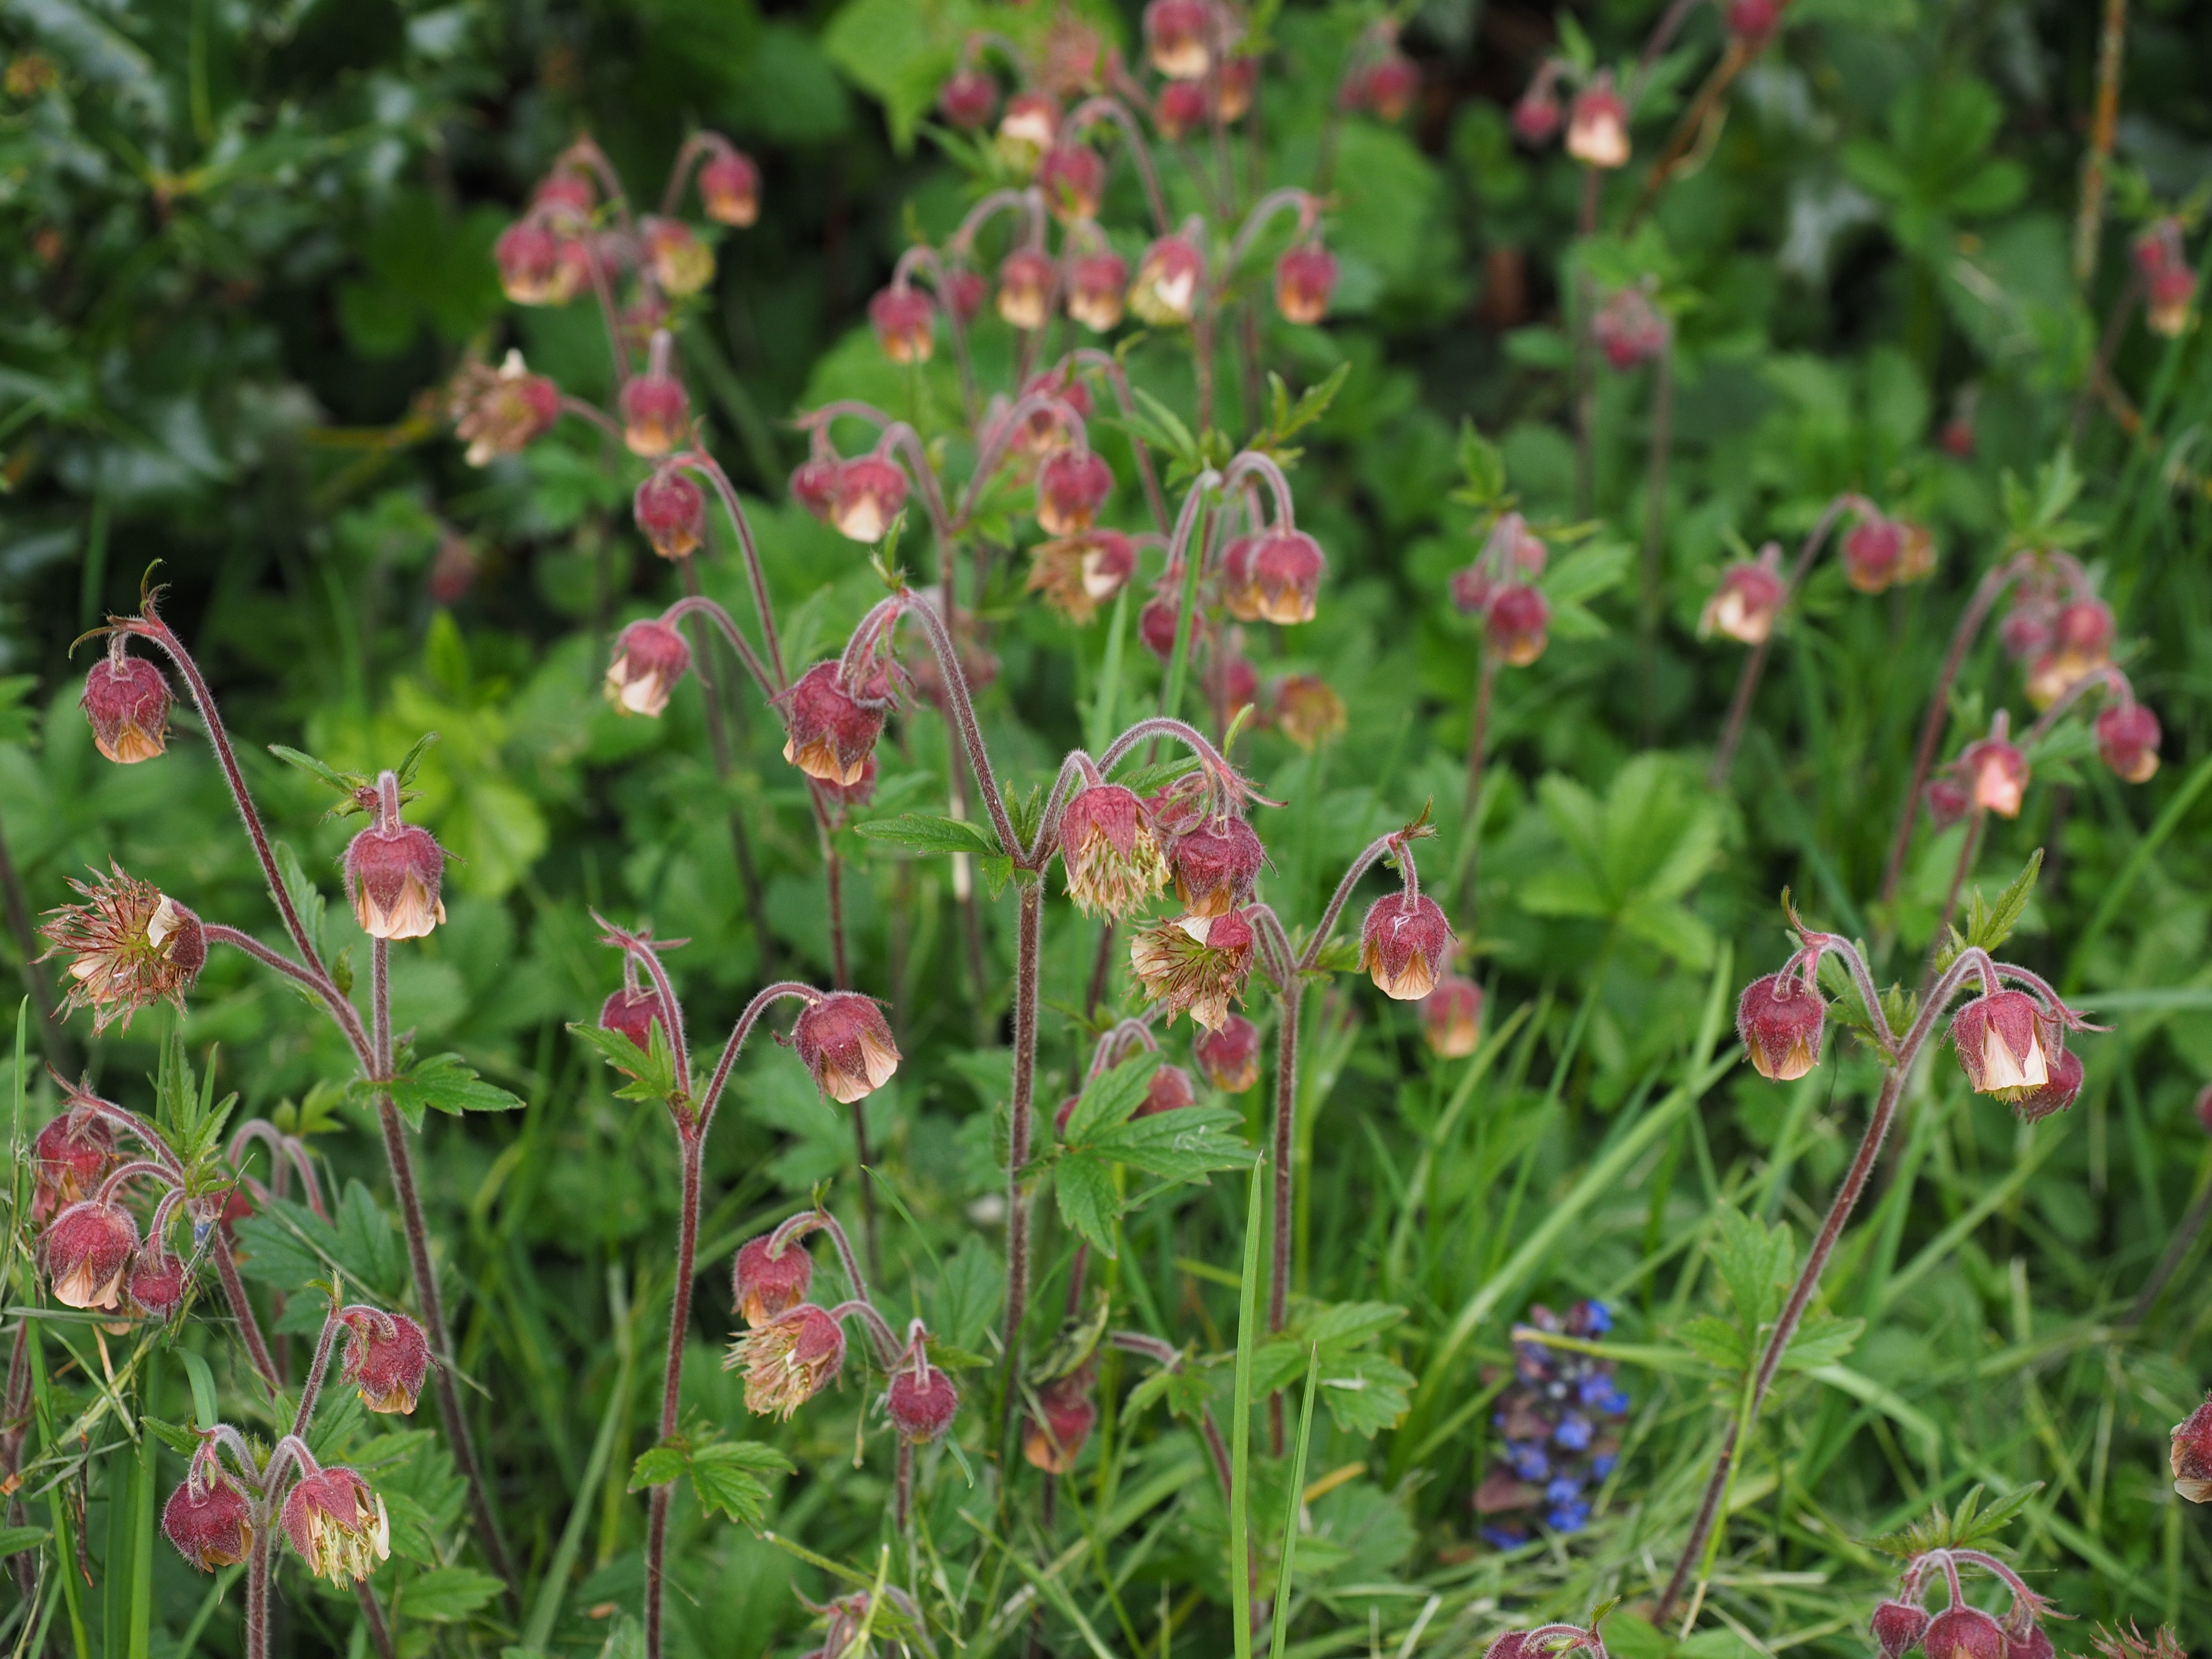
plant, meadow, sweet, flower, red, herb, hanging, flora, wild flower, wildflower, flowers, wild plant, pointed flower, geranium, blood, shrub, capuchin, inflorescence, rose greenhouse, flowering plant, grassland plants, geum, rosaceae, sammelfrucht, avens, water benedict, mr god's bread, water wurz, kaminfegerchen, geum rivale, nodding flowers, nodding, bach benedict, heart wurz, nussfr chtche, velcro fruits, blutstroepfle, annual plant, land plant, everlasting sweet pea, geraniales, centaurium